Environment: real
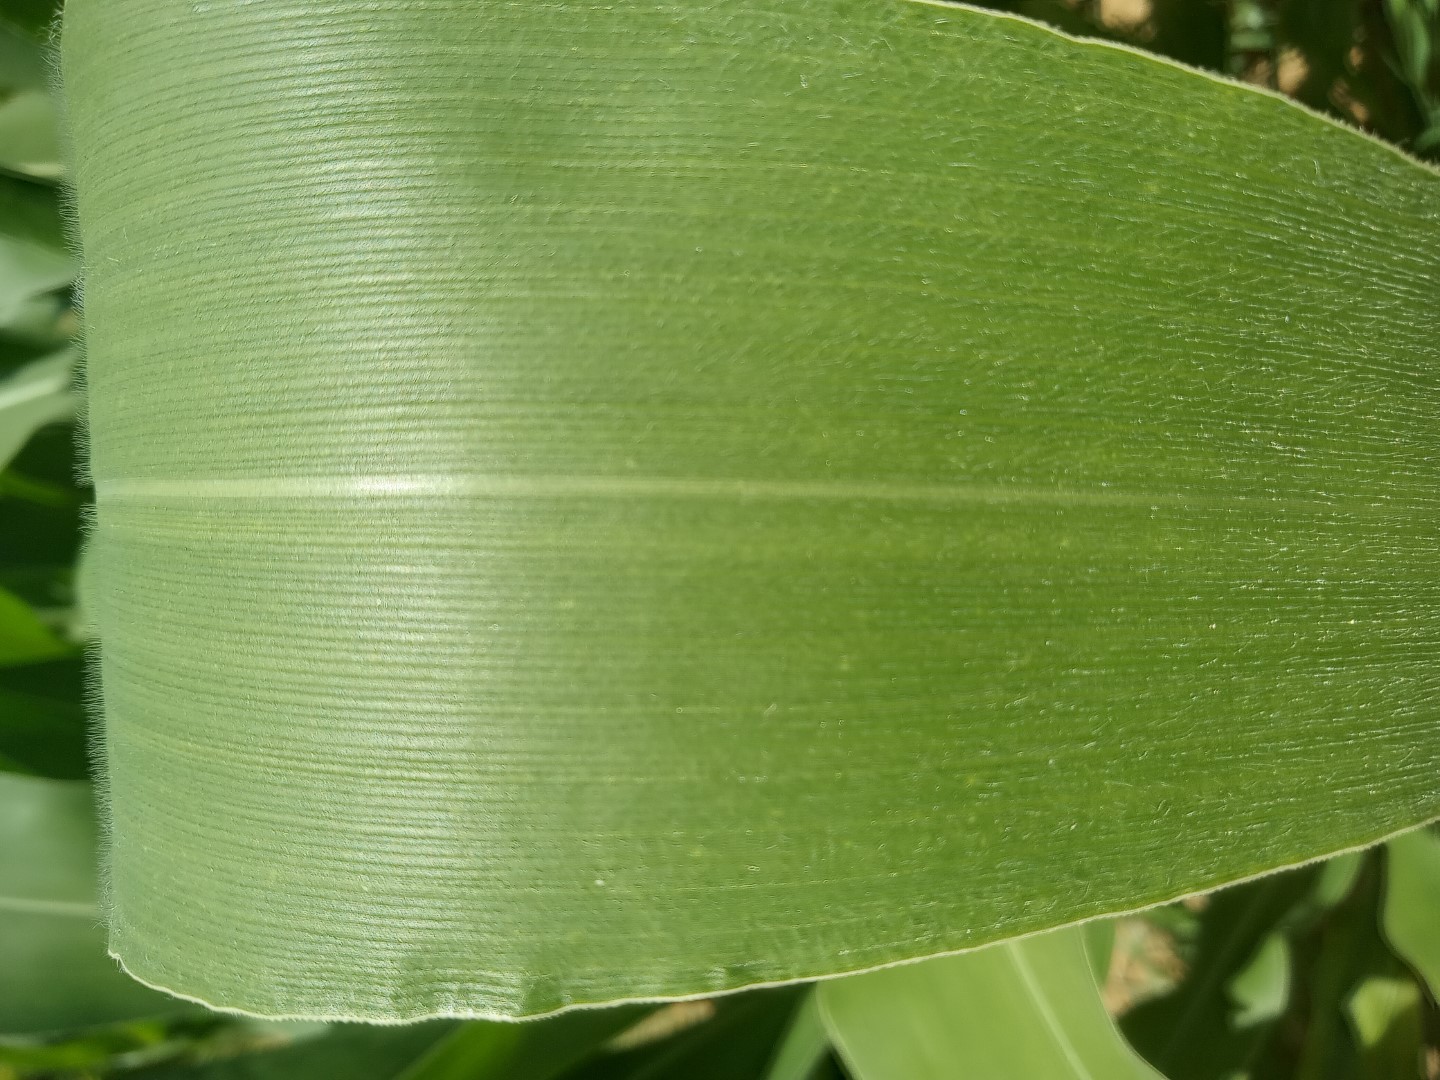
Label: healthy